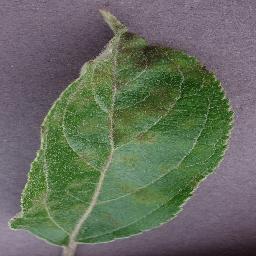
Label: Apple___Apple_scab